Vine training

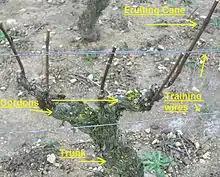
Different components of a grapevine including cordons and fruiting canes

While the term "canopy" is popularly used to describe the leafy foliage of the vine, the term actually refers to the entire grapevine structure that is above ground. This includes the trunk, cordon, stems, leaves, flowers, and fruit. Most vine training deals primarily with the "woody" structure of the vine-the cordons or "arms" of the vine that extend from the top of the trunk and the fruiting "canes" that extend from the cordon. When the canes are cut back nearly to the base of the cordon, the shortened stub is called a "spur". Grapevines can either be "cane trained" or "spur trained". In cane training, the grapevines are "spur pruned" meaning that in the winter the fruiting canes are pruned essentially down to their spurs with over 90 percent of the previous year's growth (or "brush" as it is known) removed. Examples of cane training systems include the Guyot, Mosel arch and Pendelbogen. Conversely, spur trained vines are "cane pruned" meaning that the individual canes are relatively permanent with only excess buds at the end of the cane being removed.